Air Conflicts

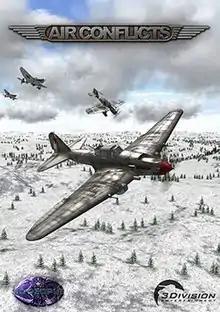
Front Cover

Air Conflicts is an arcade combat flight simulator video game set in World War II. It was developed by 3Division Entertainment and published by Frogster Interactive. The game was released in April 2006.